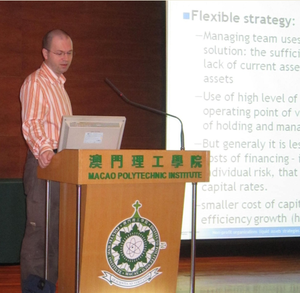
Grzegorz Marek Michalski né le 13 août 1972 à Brzeg, Pologne) est un économiste polonais, chercheur à l'École des sciences de la gestion, de l'informatique et des finances à l'Université des sciences économiques de Wrocław.